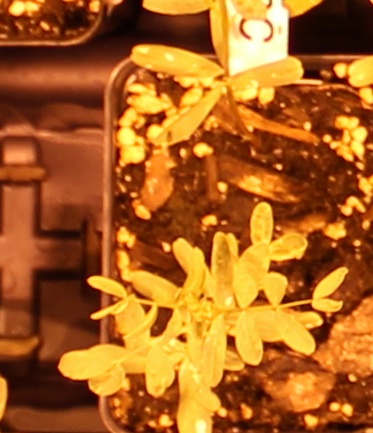
Label: Lentil